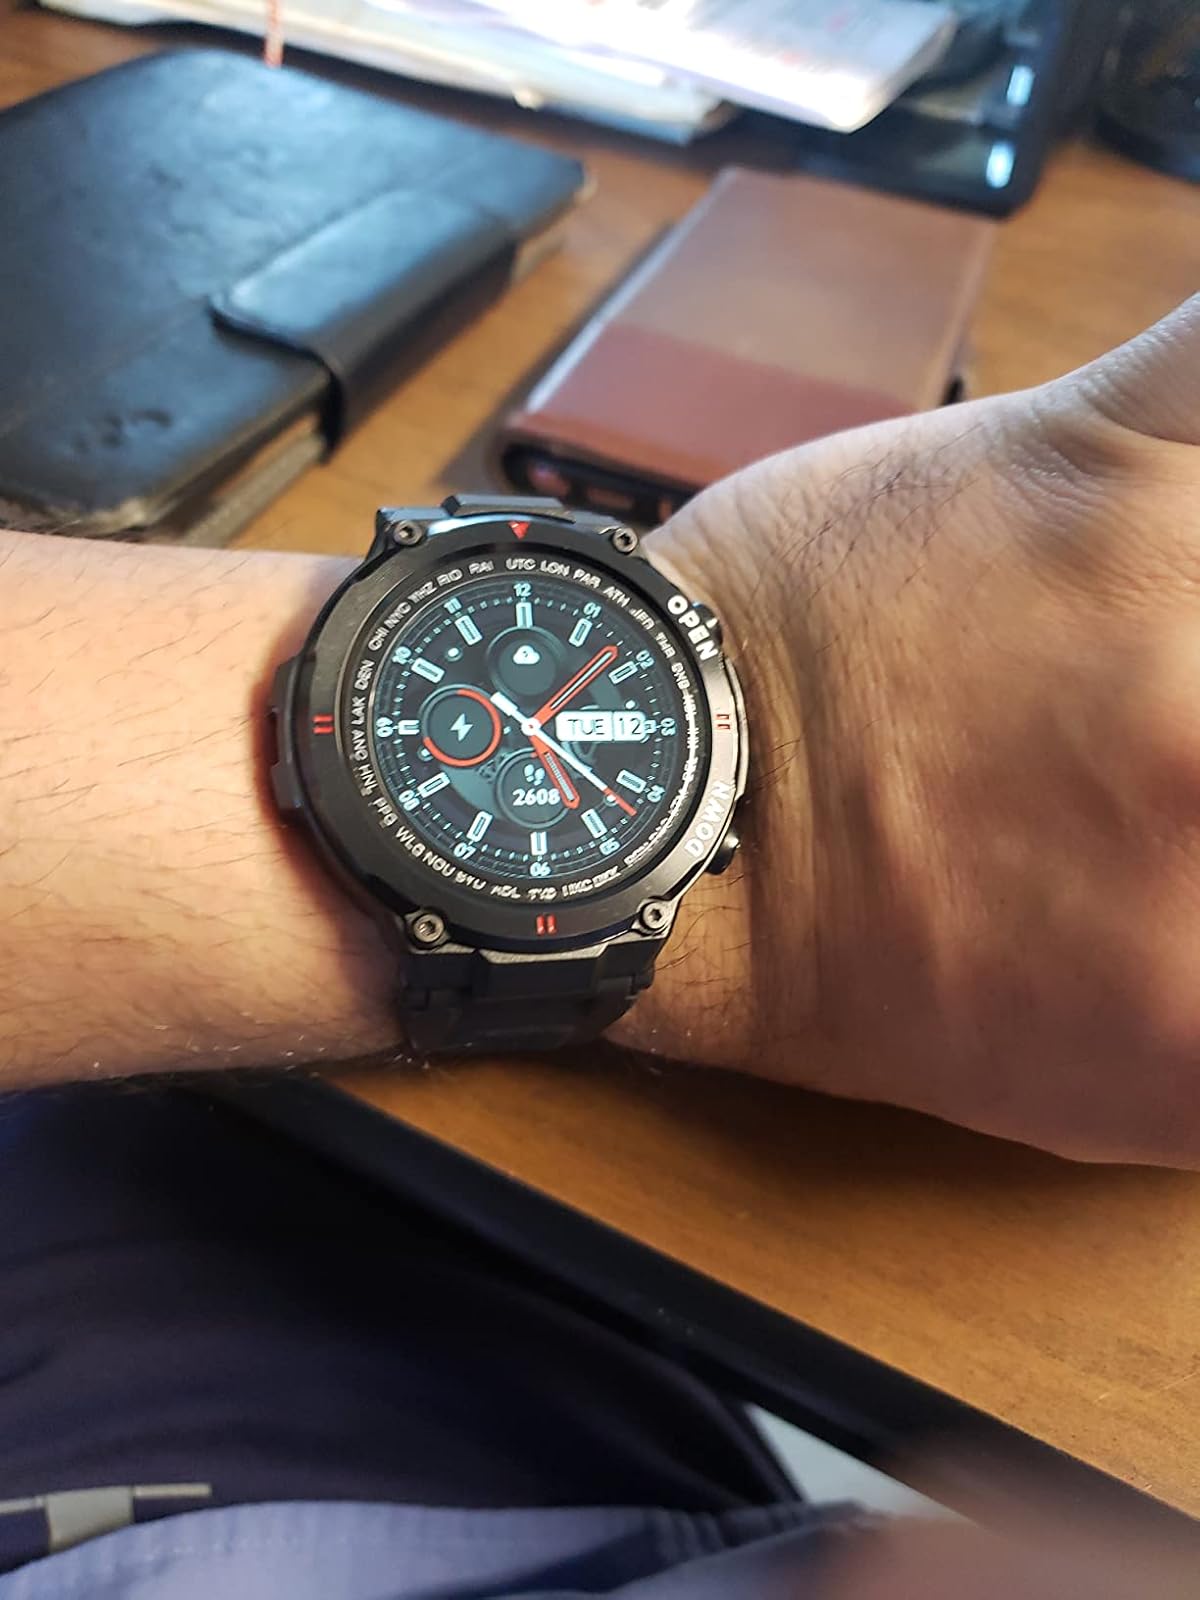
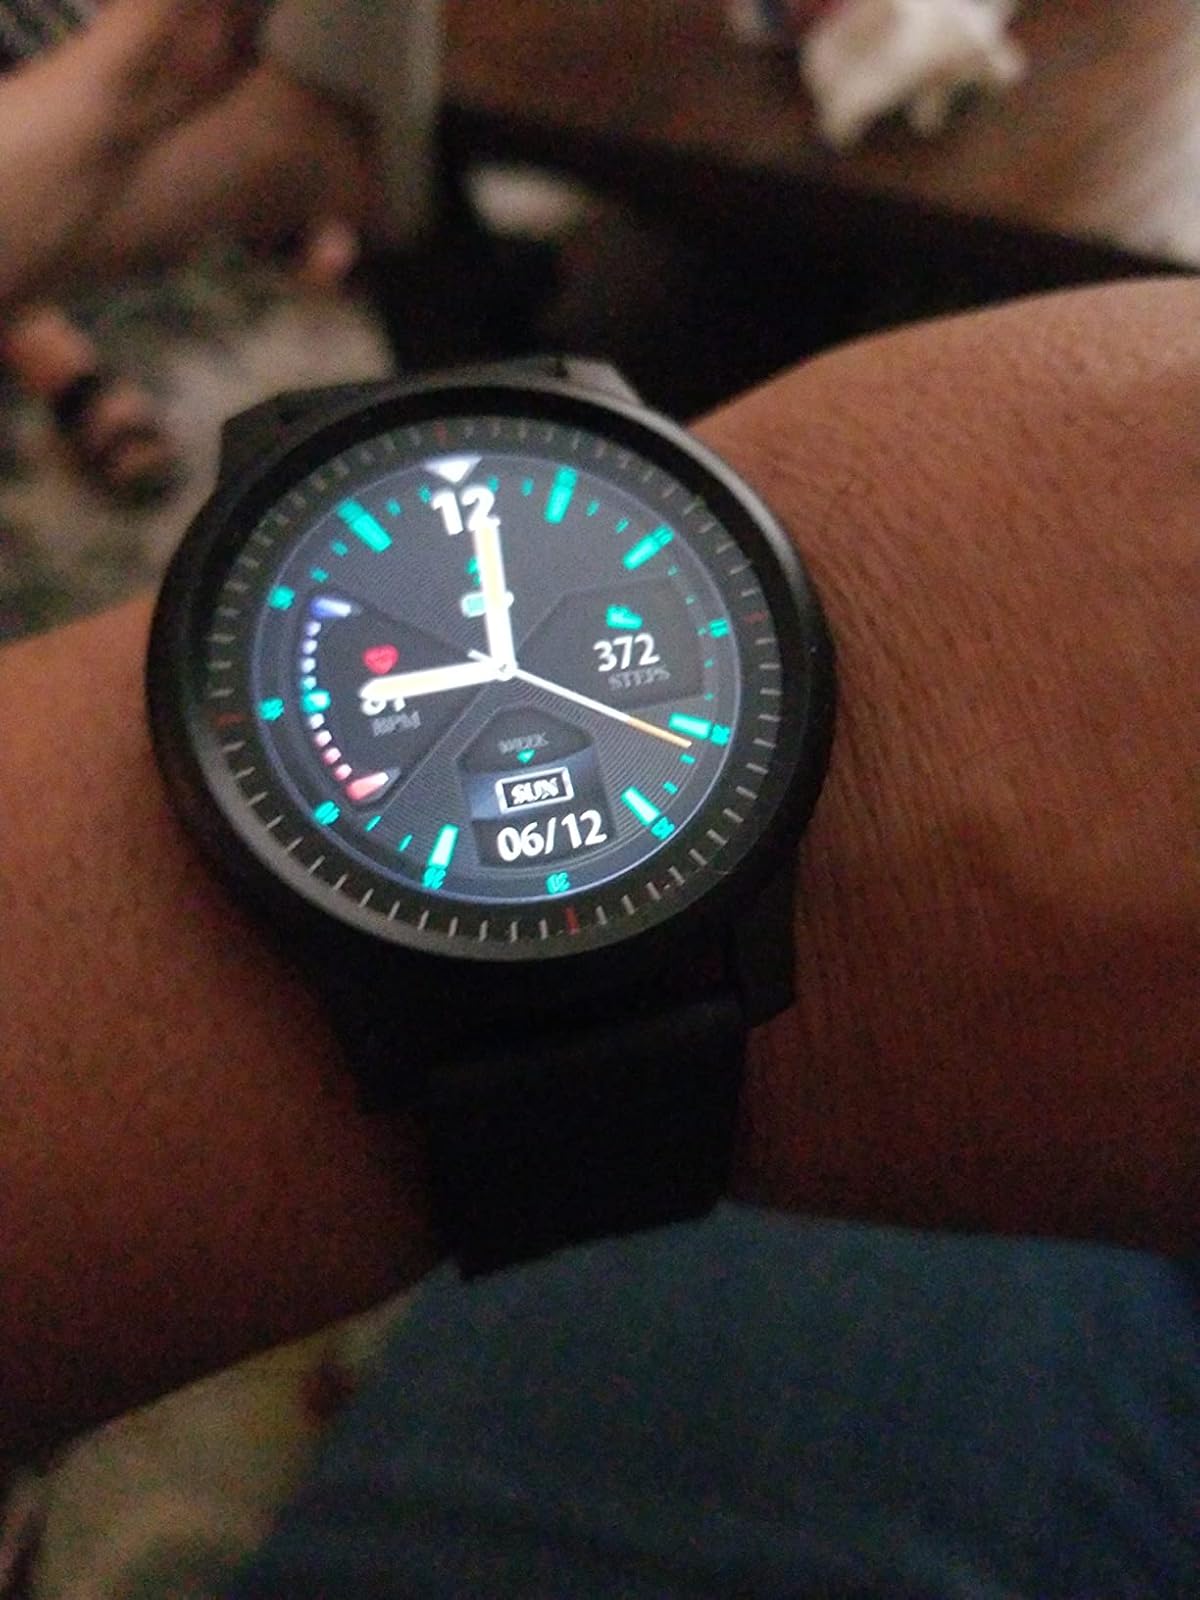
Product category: smartwatch
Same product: no